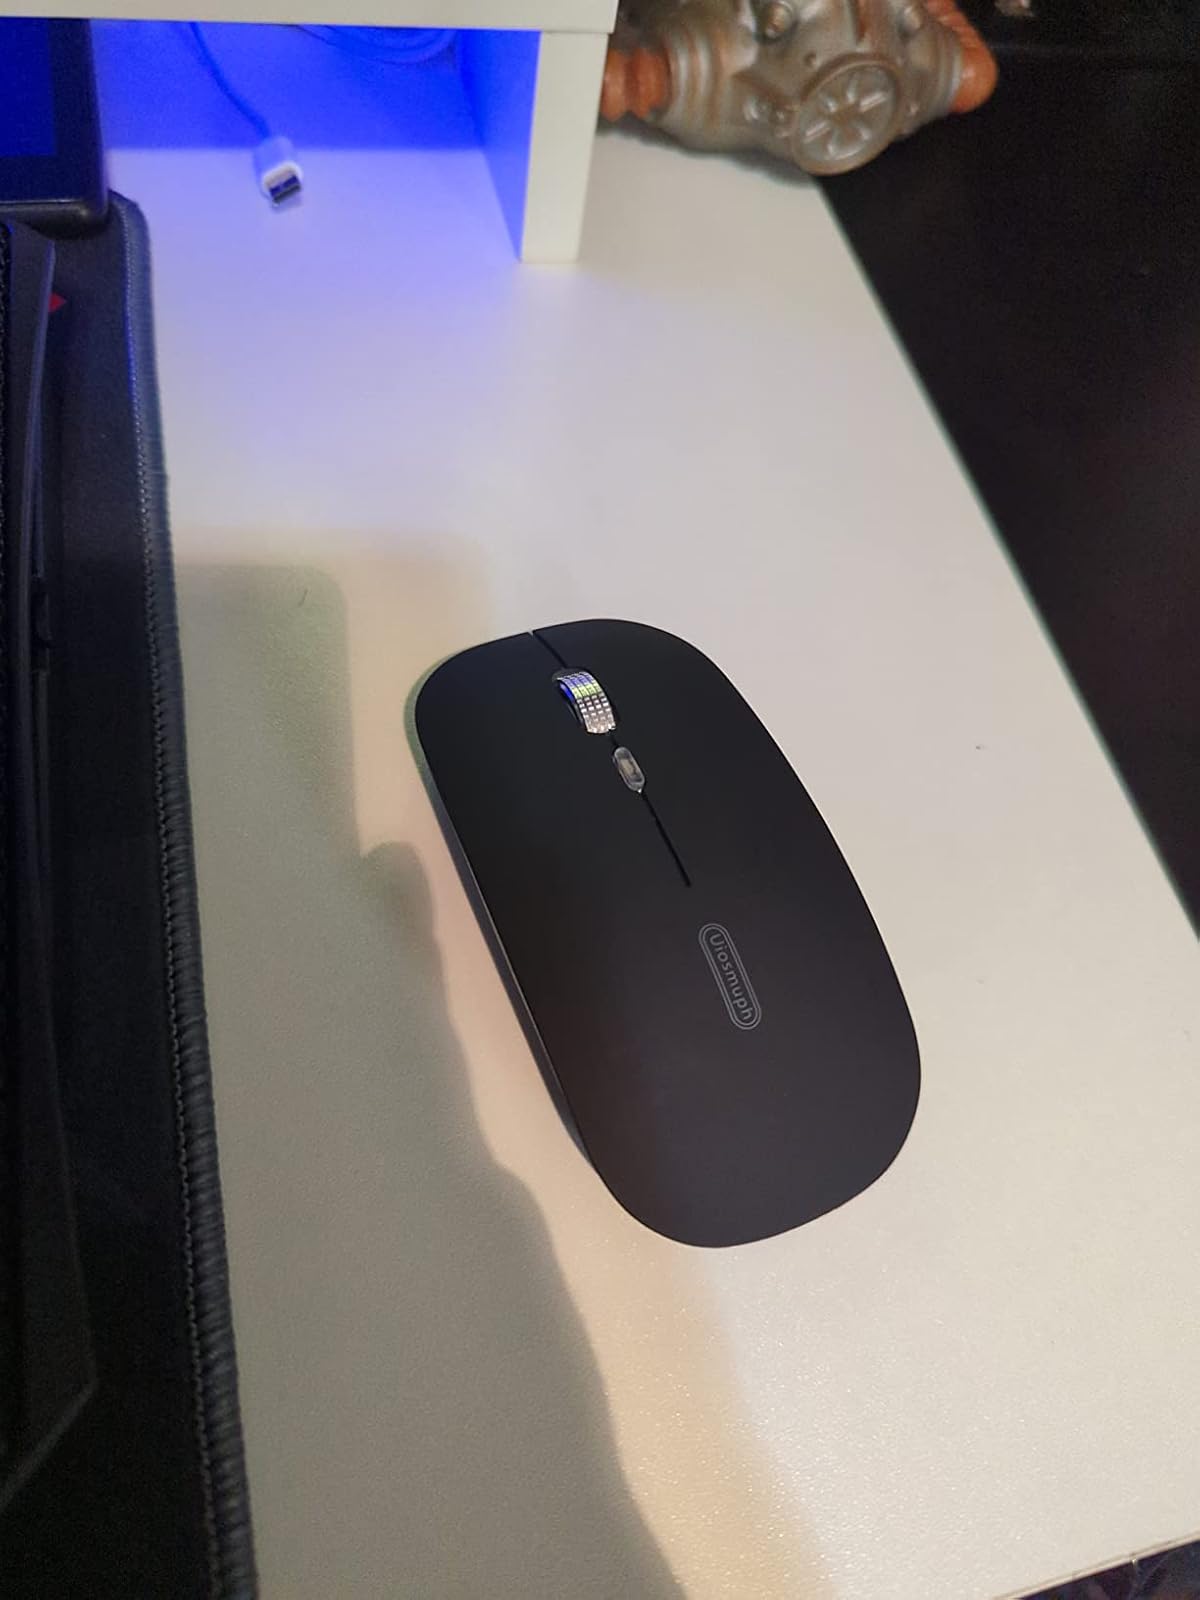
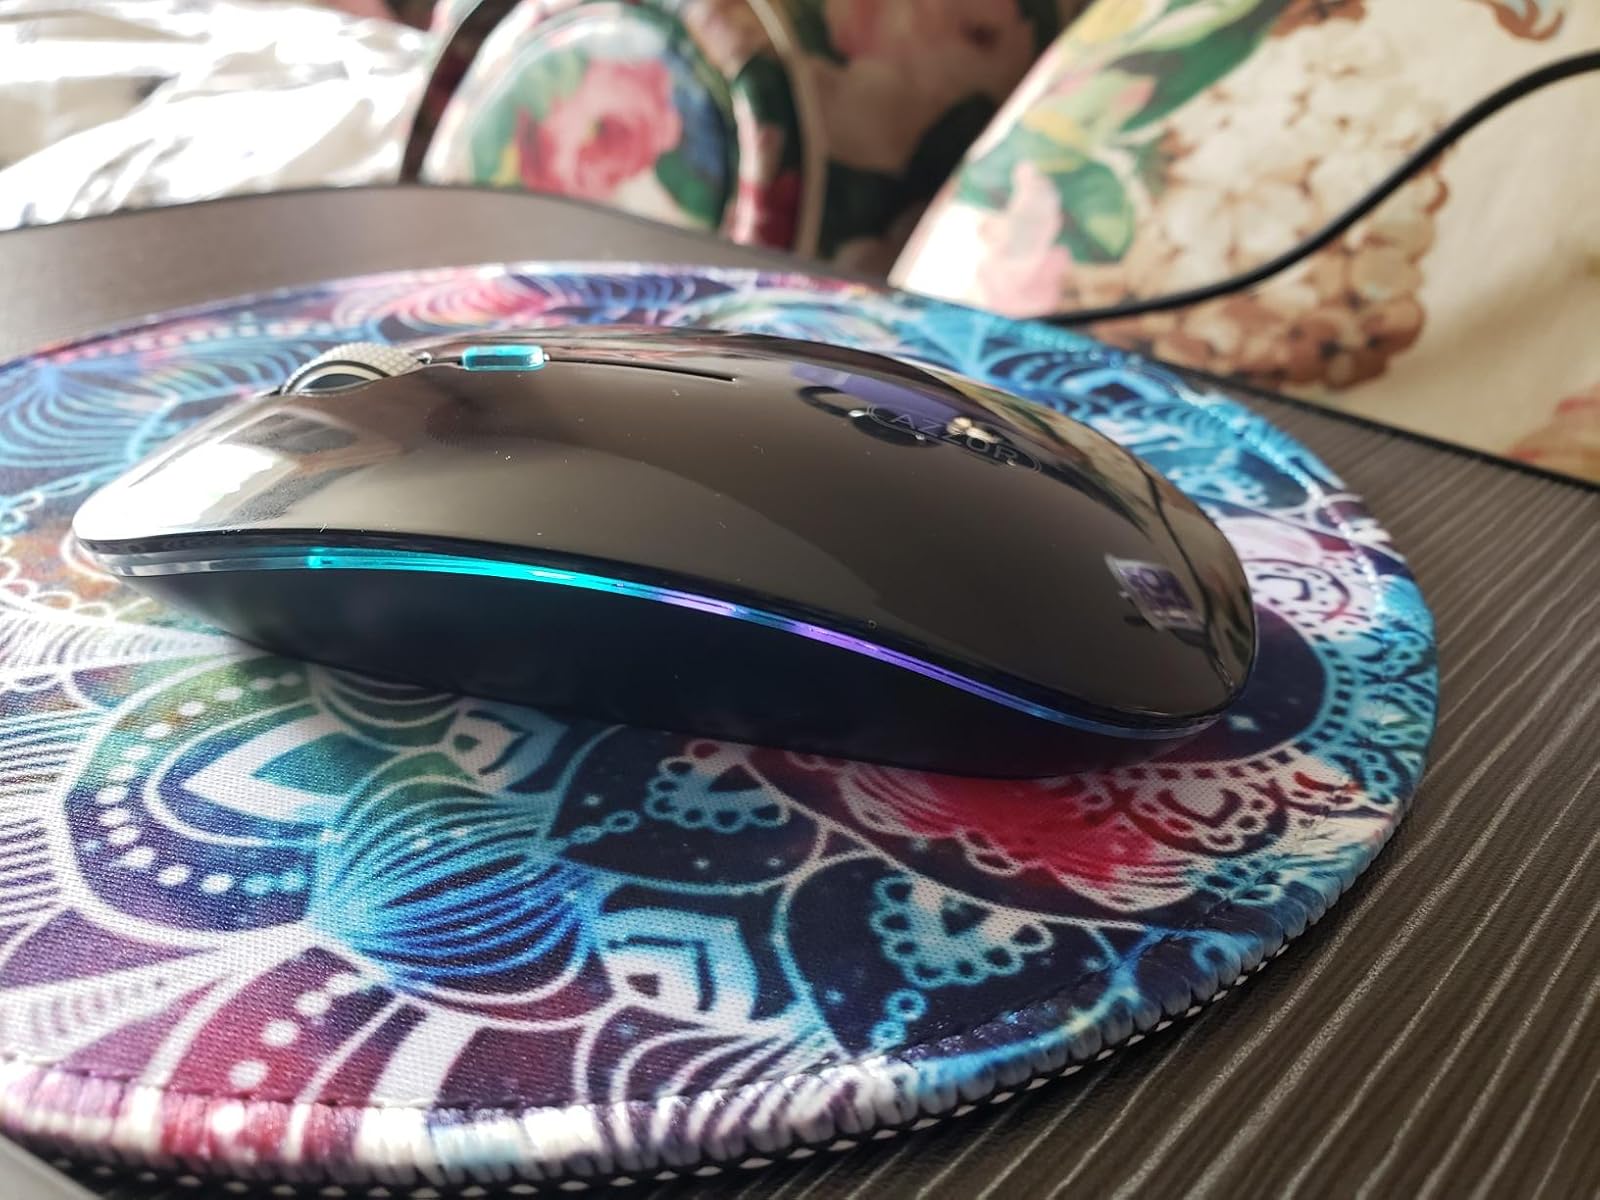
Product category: mouse
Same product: no